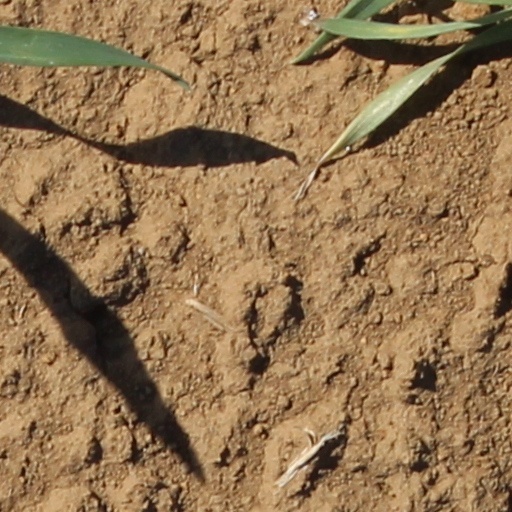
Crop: wheat